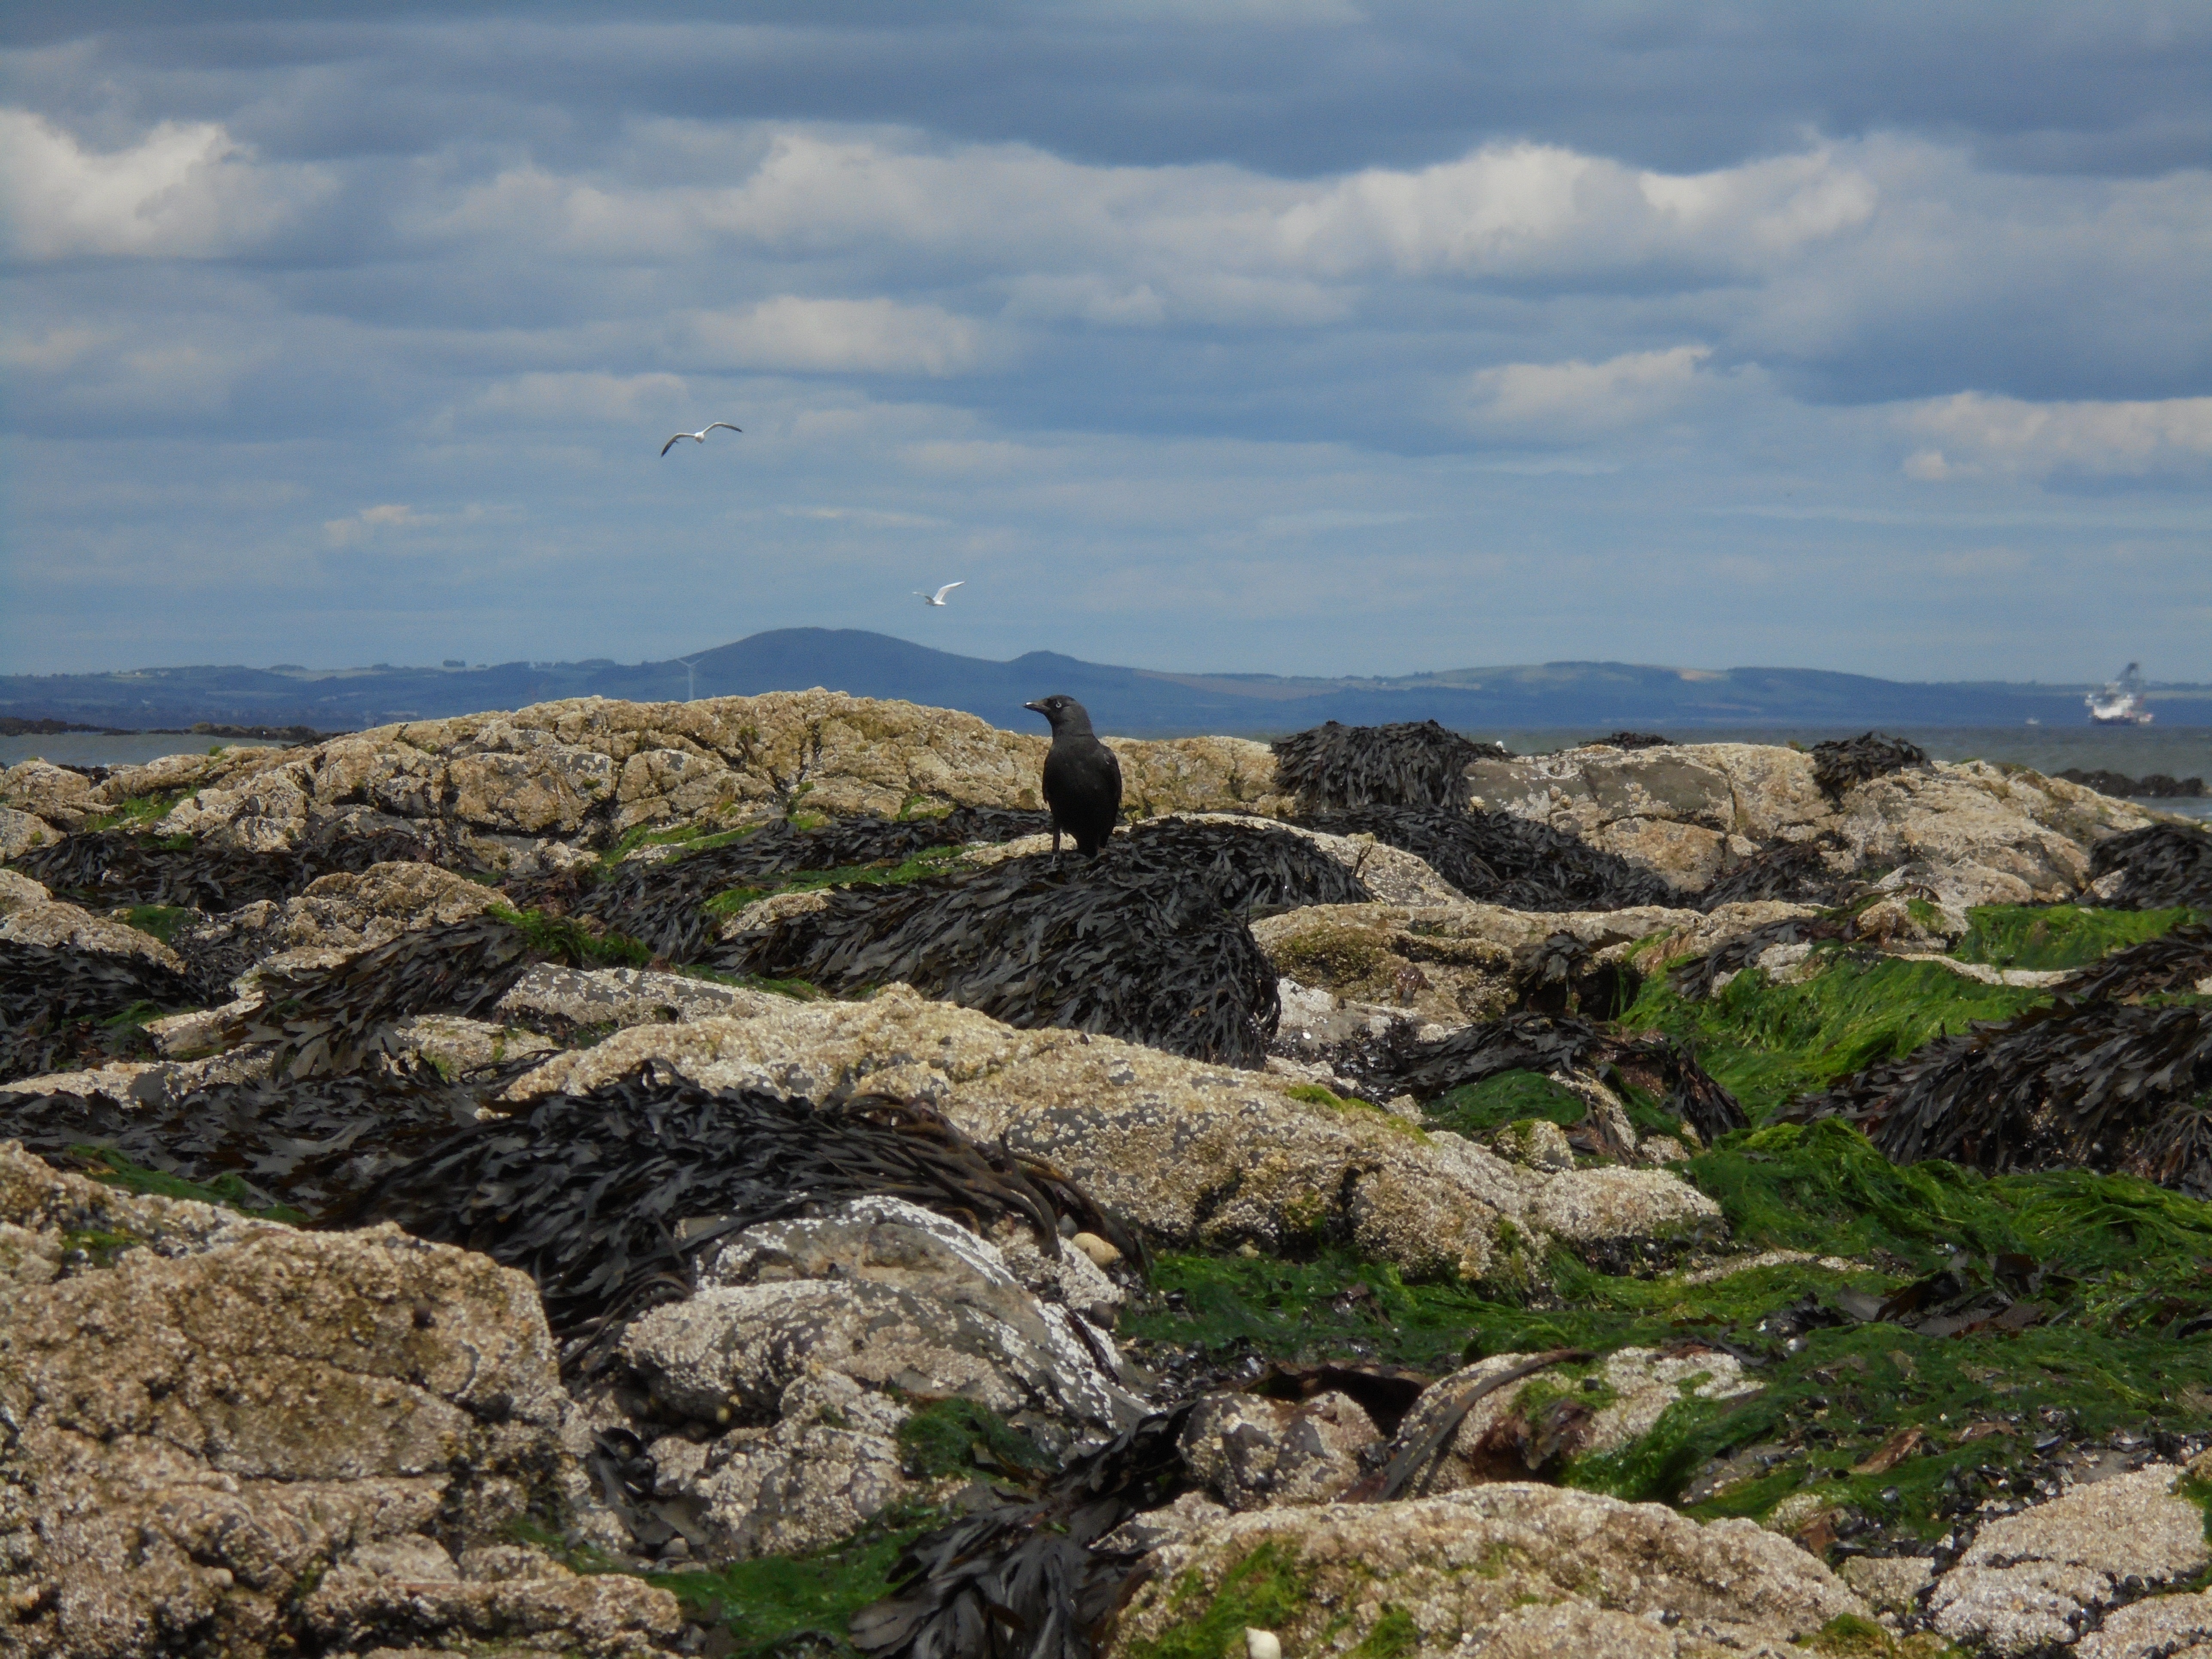
landscape, sea, coast, grass, rock, wilderness, mountain, bird, sky, field, hill, cliff, terrain, ridge, rocks, stones, geology, mountains, ruins, badlands, plateau, fell, cape, sea weed, mountainous landforms